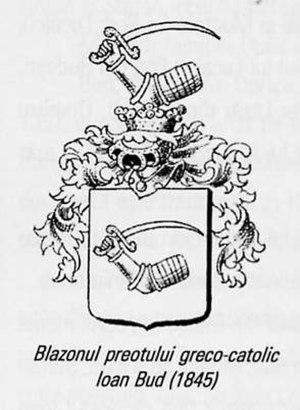
Les expressions noblesse roumaine ou aristocratie roumaine désignent l'ensemble des personnes faisant partie des classes privilégiées, détentrices de la terre et de franchises spécifiques appelées jus valachicum, initialement d'origine roumaine et de confession orthodoxe, ayant gouverné les « valachies » essentiellement dans les trois principautés où vivaient les roumanophones, à savoir la Transylvanie, la Valachie et la Moldavie.